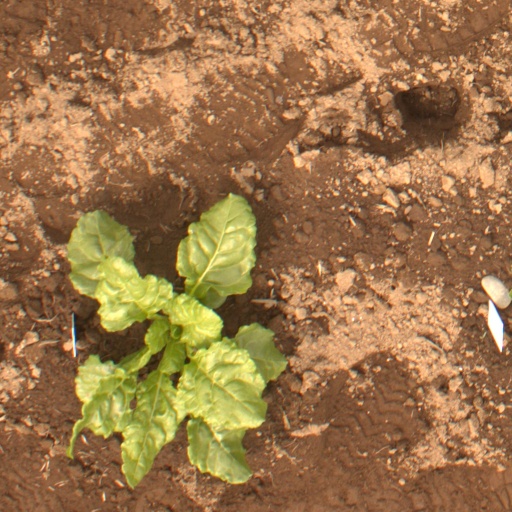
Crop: sugar beet